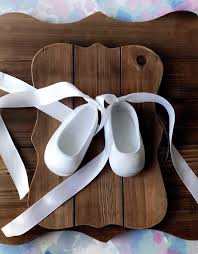
Label: Ballet Flat